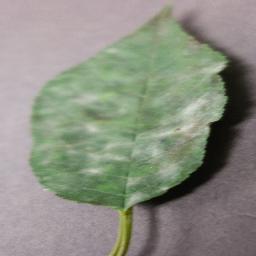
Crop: cherry
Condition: (including_sour)_powdery_mildew